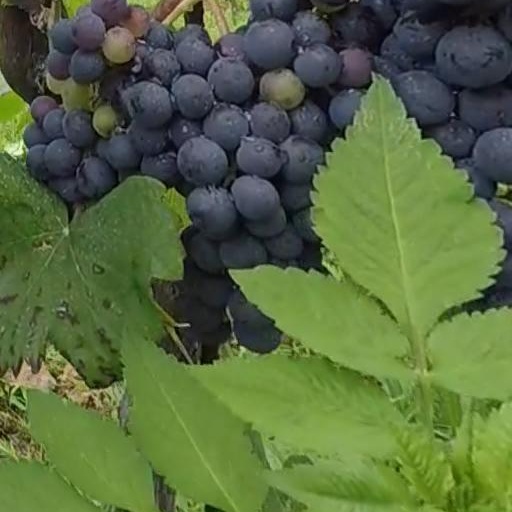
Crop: grape